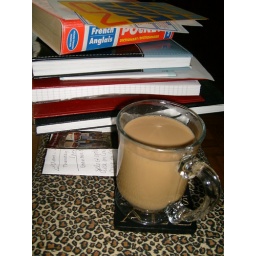
my morning coffee in my new clear glass dollarama mug...it tastes better in this mug...i swear..